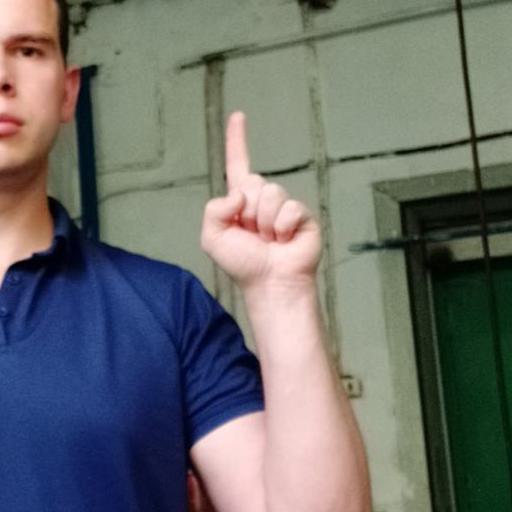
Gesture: one